Leonardo's robot

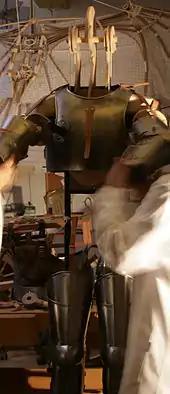
A modern reconstruction of the robot of Leonardo da Vinci in the Leonardo3 laboratories, in 2007

Leonardo’s robot is largely controlled by a system of pulleys composed of a central driver, individual drivers, and supporting idler pulleys. The inside of the robot's chest contains a mechanical controller for the arms. This controller triggers the worm gears connected to the robot’s pulley system, enabling the robot to wave its arms. The robot’s legs are controlled with an external crank and cable system attached to key pivots on the ankles, knees, and hips. The robot’s inner mechanisms are hidden behind a German-Italian suit of medieval armor.